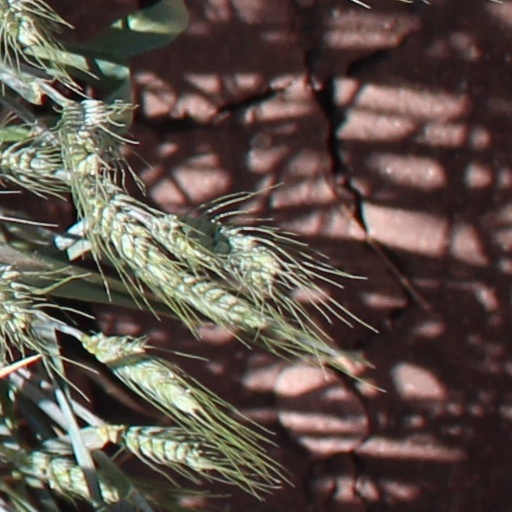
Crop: wheat